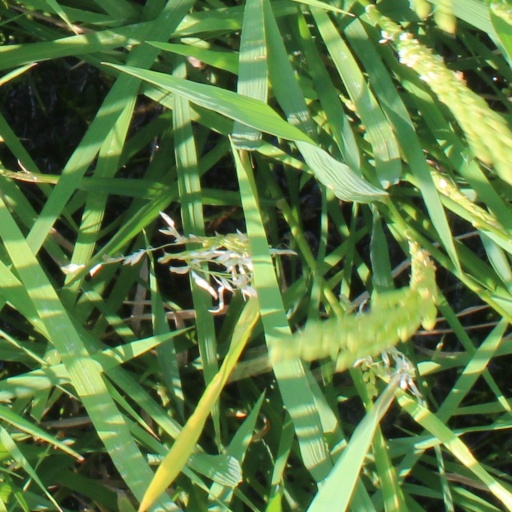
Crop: rice